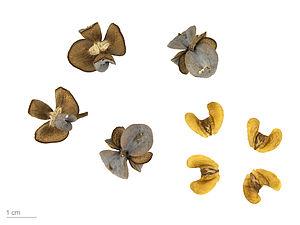
Le cyprès de l'Atlas, thuya de Barbarie, ou thuya de Berbérie, est un arbre résineux de la famille des Cupressacées originaire de l'Afrique du Nord et du sud de l'Europe. Le genre Tetraclinis ne contient que l'espèce Tetraclinis articulata.